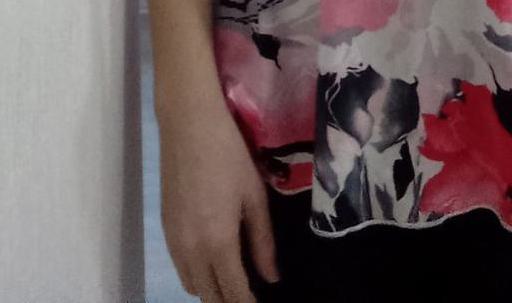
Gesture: no_gesture